French Island (Victoria)

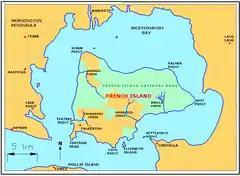
French Island, with Elizabeth Island on south. The National Park areas are in green.

As the only community on the island, Tankerton is the only place on the island where necessities like food and cars can be obtained.